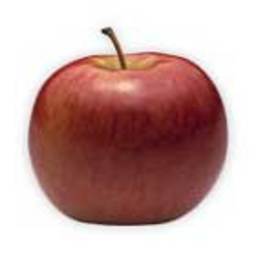
Label: Apple